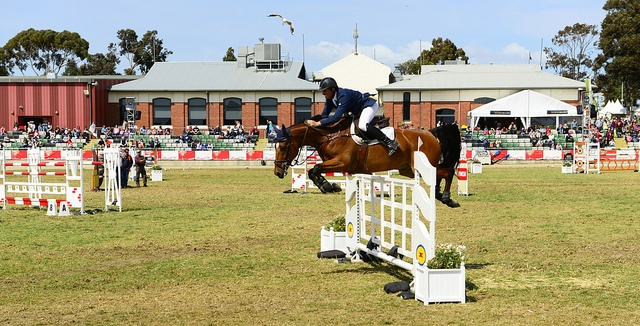
A horse jumps an obstacle in a competition
A person riding on the back of a brown horse over an obstacle.
A jockey on a horse is jumping over a hurdle.
A horse jumping competition is going on with people in the stands.
a horse jumping over a wooden wall on a course